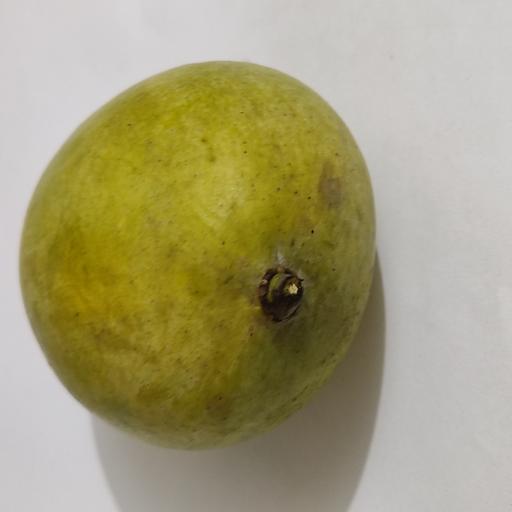
Crop type: Mango_Amrapali